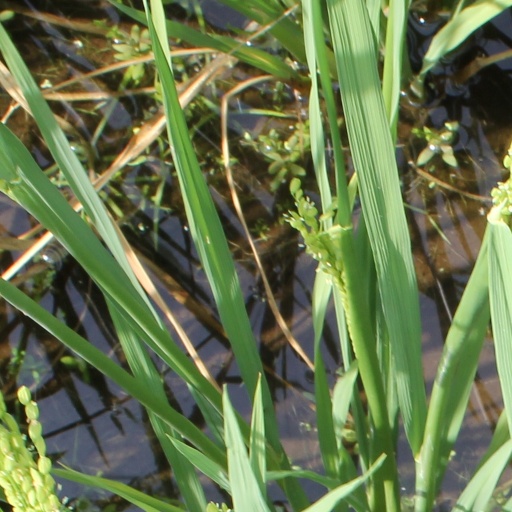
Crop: rice